8th Magritte Awards

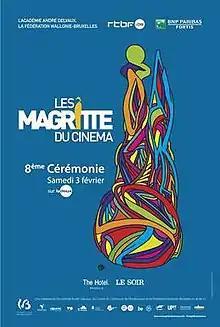
Official poster

The 8th Magritte Awards ceremony, presented by the Académie André Delvaux, honored the best films of 2017 in Belgium and took place on 3 February 2018 at the Square in the historic site of Mont des Arts, Brussels, beginning at 8:45 p.m. CET. During the ceremony, the Académie André Delvaux presented Magritte Awards in 22 categories. The ceremony was televised in Belgium by La Deux, after RTBF took over broadcast rights from BeTV. Actress Natacha Régnier presided the ceremony, while Fabrizio Rongione hosted the show for the third time.